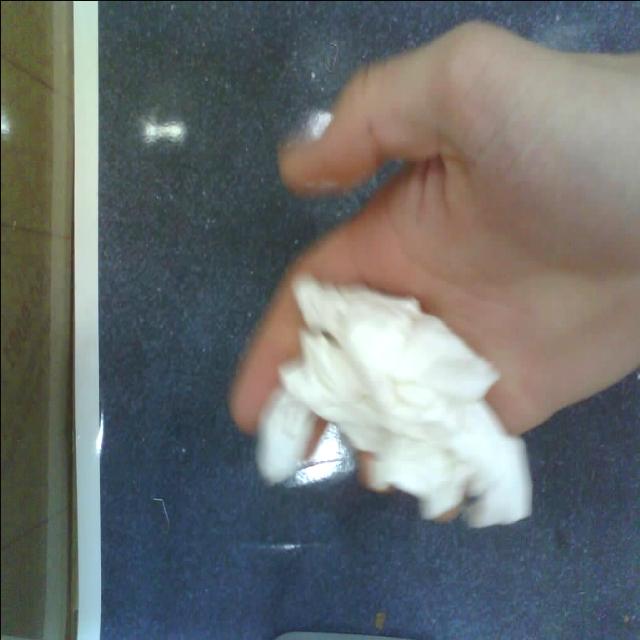
Label: tissues